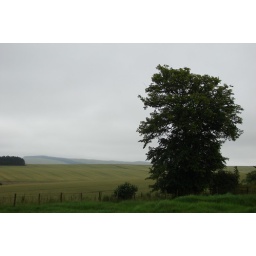
tree in a field